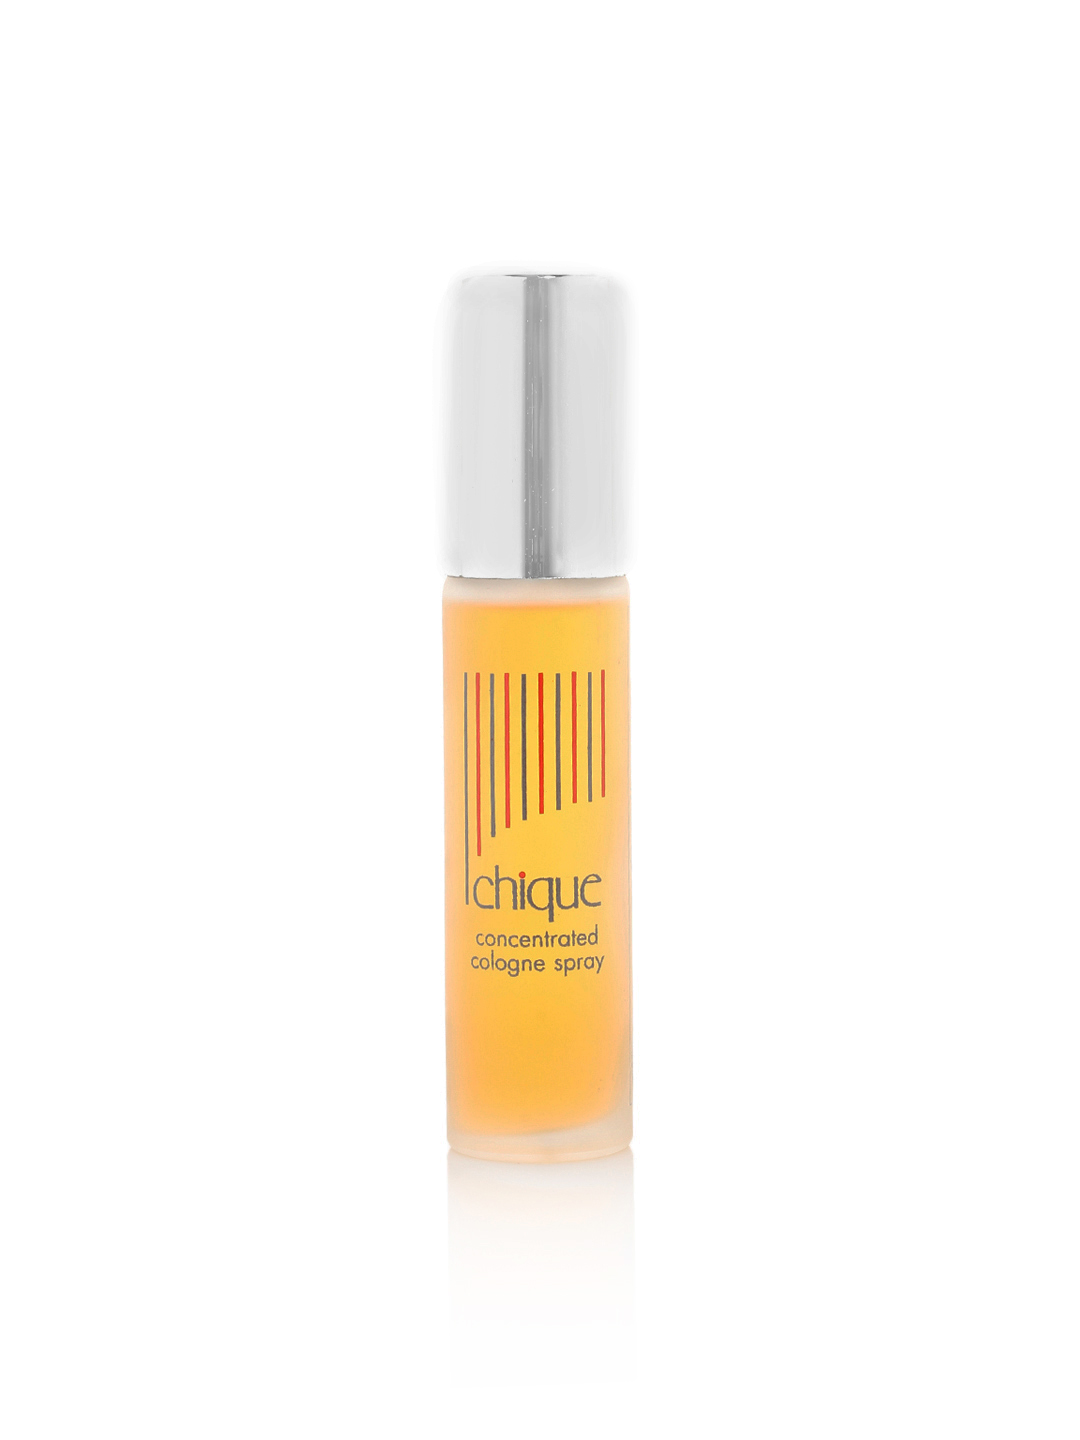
Taylor of London Women Chique Perfume
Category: Personal Care / Fragrance / Perfume and Body Mist
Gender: Women
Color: Grey
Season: Spring 2017
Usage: Casual